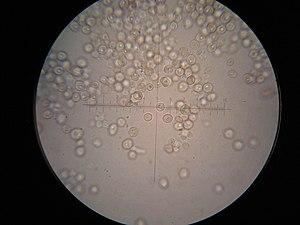
Microbotryum violaceum est une espèce de champignons basidiomycètes, phytoparasite obligatoire de plusieurs espèces de Caryophyllacées. Elle cause la maladie du charbon des anthères, à l'instar d'autres espèces du genre Microbotryum. Elle constitue un complexe d'espèces cryptiques, et ainsi, peut être interprétée au sens large ou au sens strict.